Kang Jae-gu

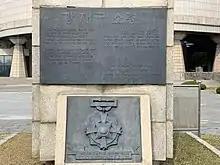
The Statue of Major Jae-gu Kang

In the Korea Military Academy, there is a statue of Major Jae-gu Kang, which was erected with donations from soldiers in the army.